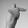
ASL letter: T